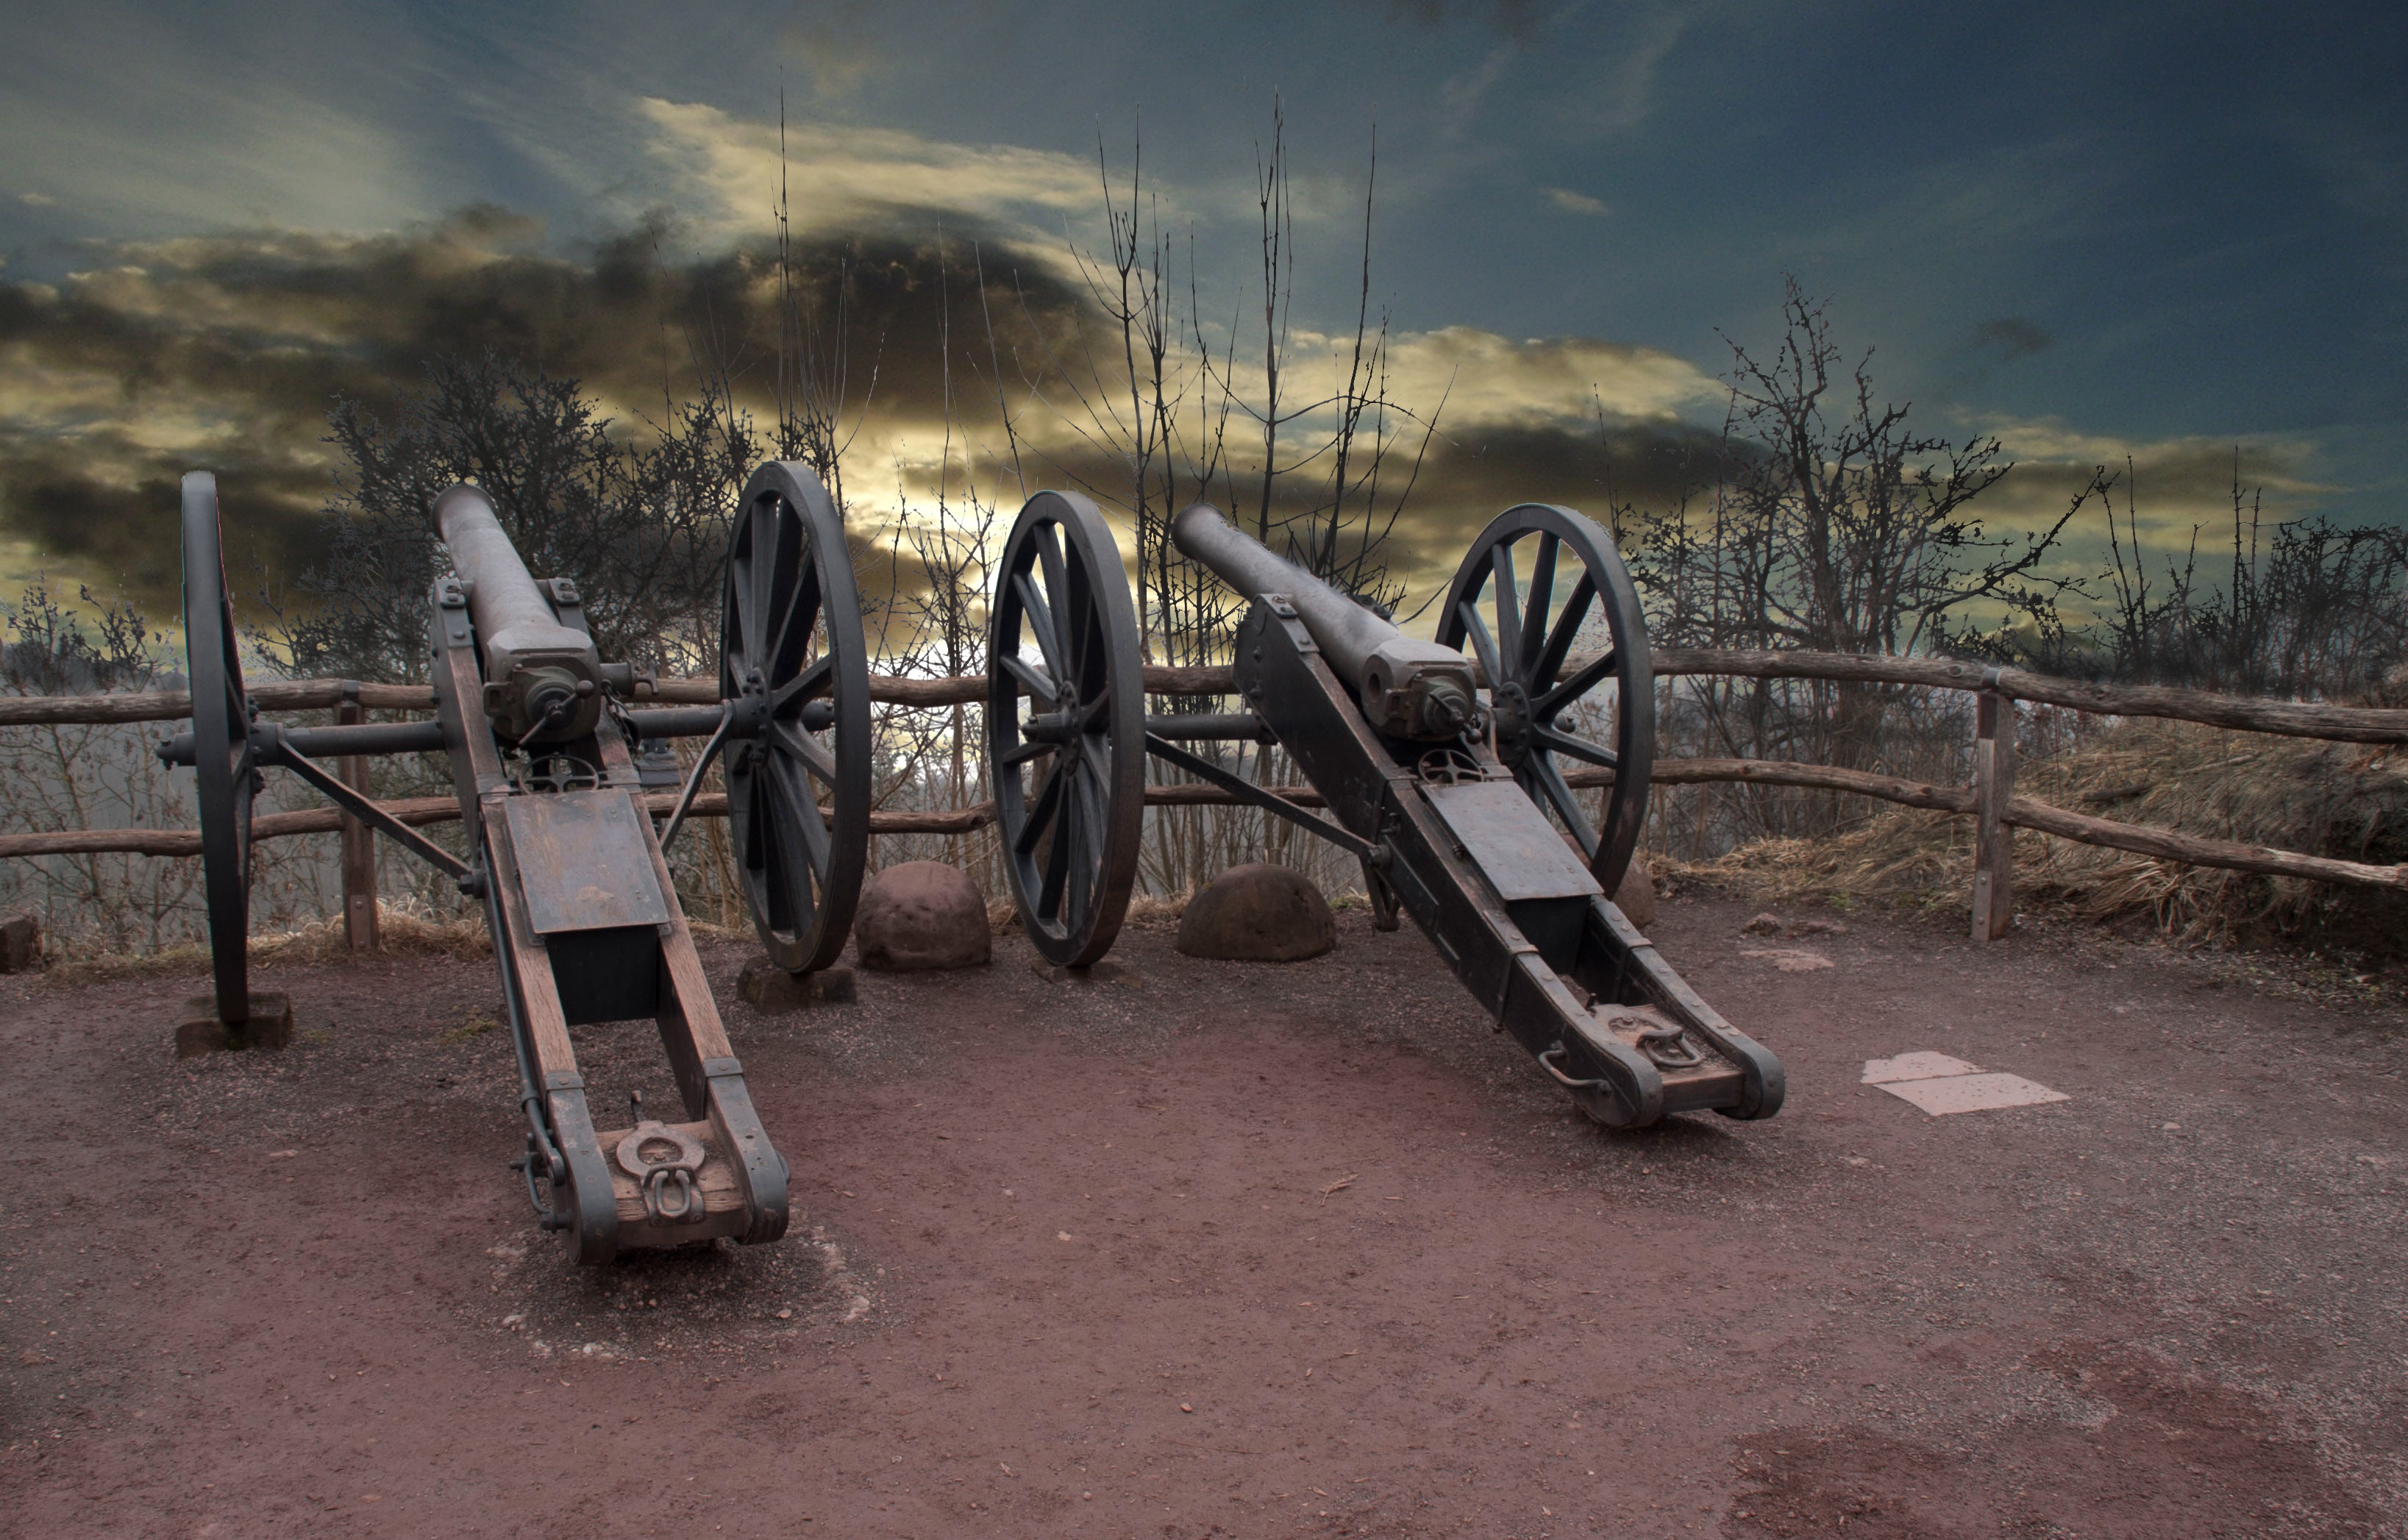
vehicle, castle, world heritage, gun, cannon, screenshot, eisenach, thuringia germany, cultural heritage, wartburg castle